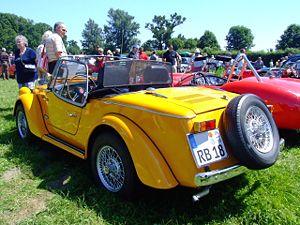
La SIATA 850 Spring est une voiture spyder deux places fabriquée par le constructeur italien Siata de 1967 à 1970.